Magnetic Field: The Marsden Poems

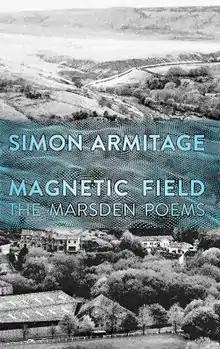
Cover of first edition

Magnetic Field: The Marsden Poems is a 2020 collection of poems by the English poet Simon Armitage. All 50 of the poems, written throughout his career, relate to places in his home village of Marsden, West Yorkshire. The book contains maps of the village, showing where each poem is situated. Armitage is a professor of poetry, and became Poet Laureate in 2019. He states that he found that he had been using Marsden to chart the effects of problems with the British economy and the sense of marginalisation that he felt.